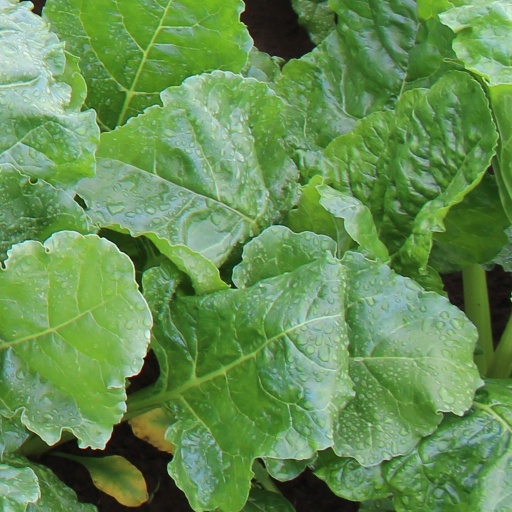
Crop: sugar beet